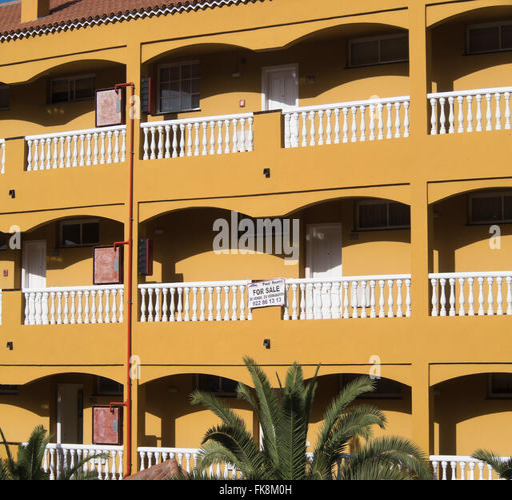
yellow and white apartment block with for sale sign in human language on the balcony